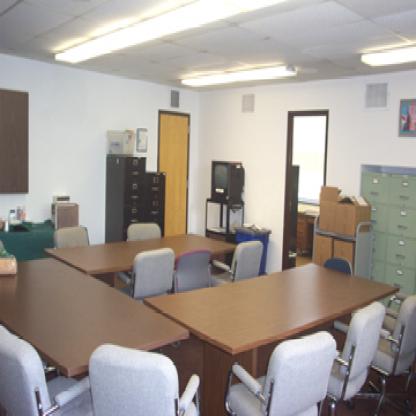
Scene: Indoor